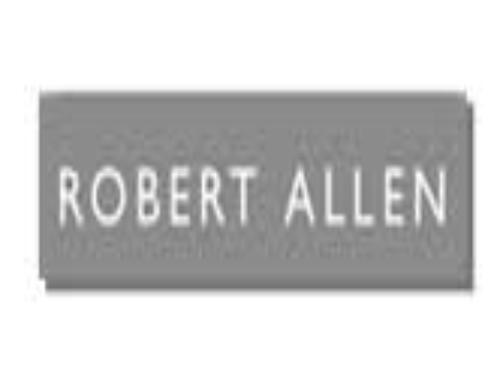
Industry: Clothes